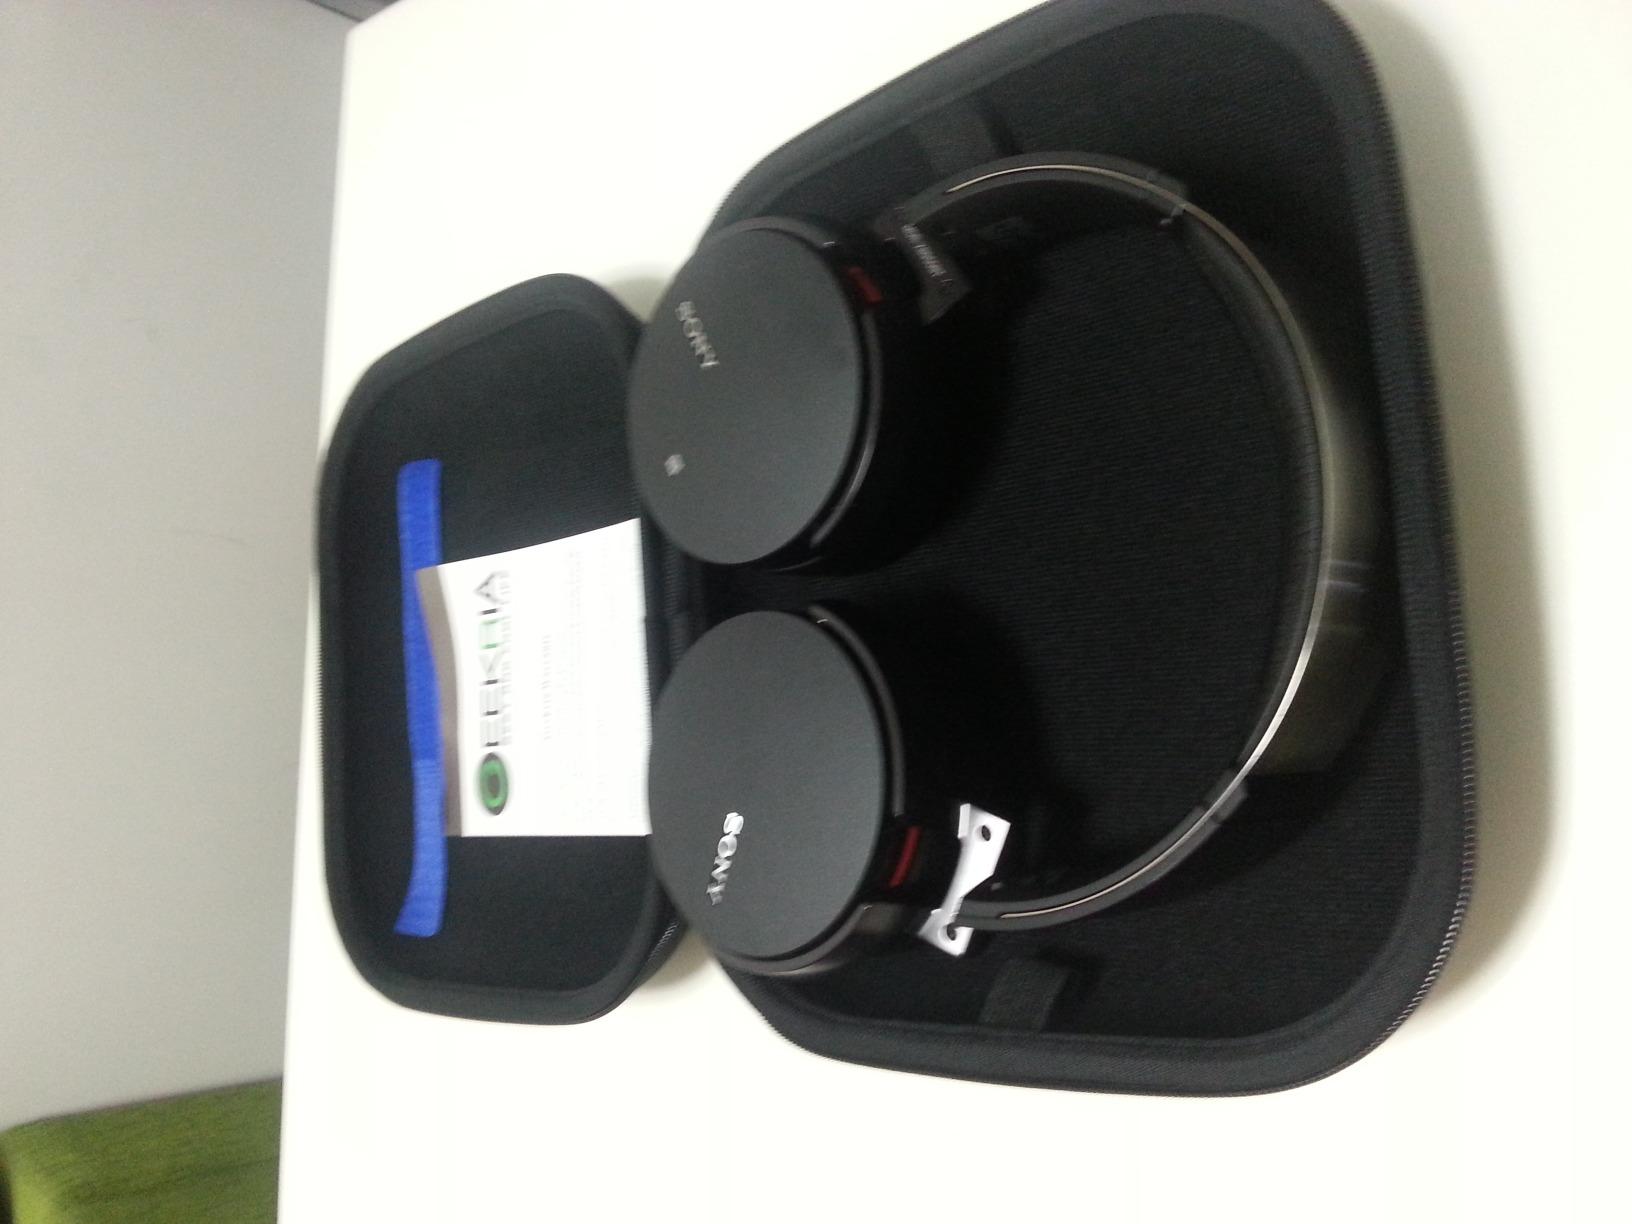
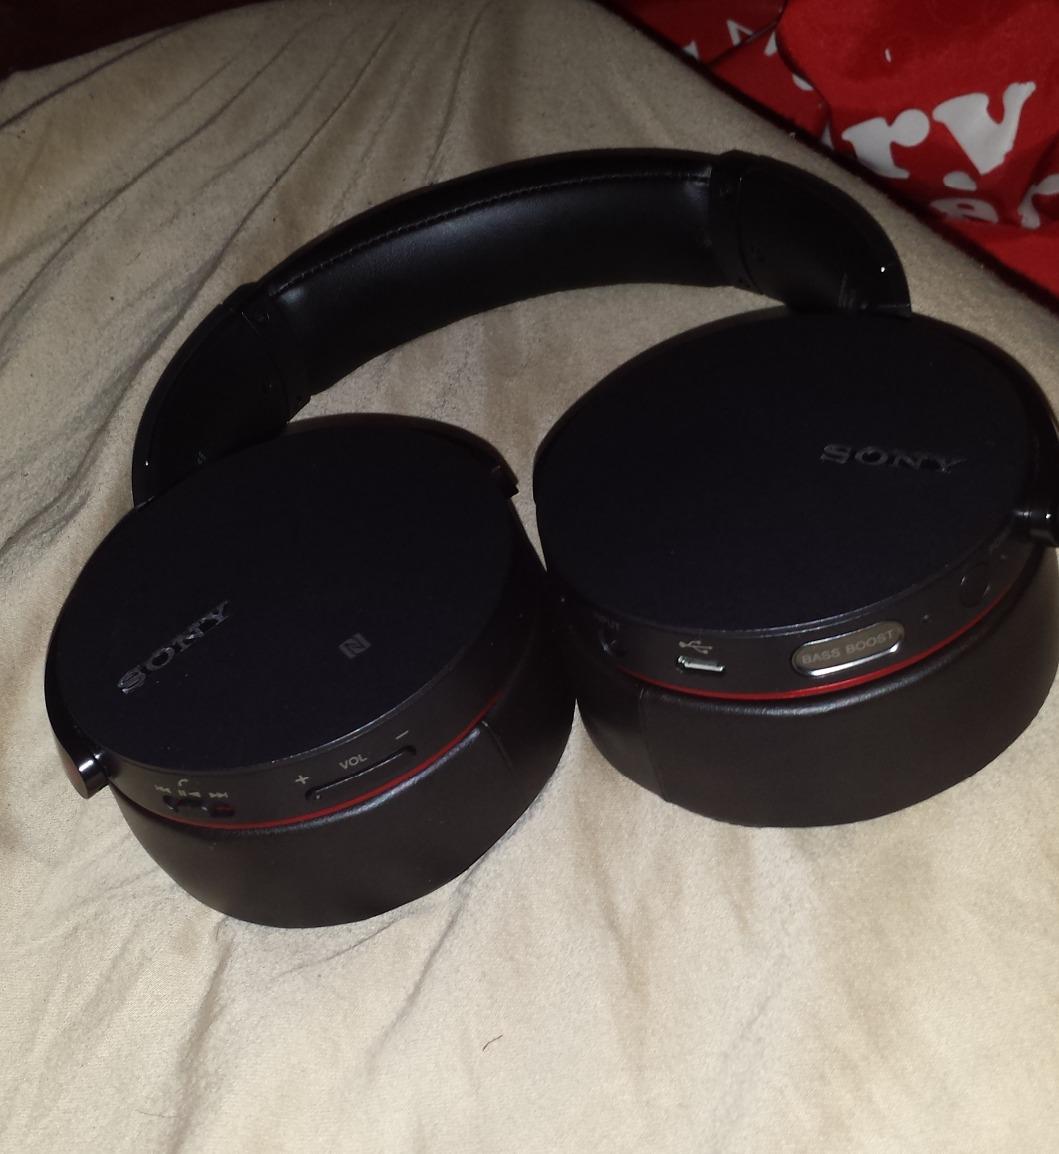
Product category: headphones
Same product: yes